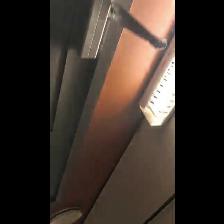
Label: NonHuman